History of FC Basel (1965–2000)

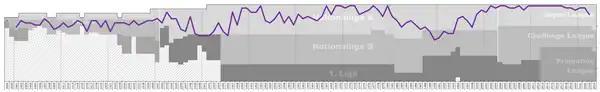
Chart of FC Basel table positions in the Swiss football league system

Lucien Schmidlin was club chairman for the fourth consecutive year. To the beginning of the season Helmut Benthaus transferred in from 1. FC Köln and became player-coach. He replaced Jiří Sobotka as team manager, who went on to manage the Swiss national team. Benthaus was a graduate of the German Sport University Cologne and an experienced player trainer. Two seasons earlier Benthaus had won the 1963–64 Bundesliga as player-manager with Köln. Benthaus used his first season with Basel to observe, feel and classify. One of the biggest changes that he made, with the agreement of the board of directors, was to introduce semi-professionalism. There were only a few minor changes to the squad, Rade Ognjanović transferred to Grenchen and Heinz Sartor transferred to Offenburger FV. Three players stepped back from Nationalliga A football, Carlo Porlezza, Mario Grava and Fernando Von Krannichfeldt went to play for the reserve team. As replacements three youngsters came from the youth team and three more from the reserve team.